Euryops chrysanthemoides

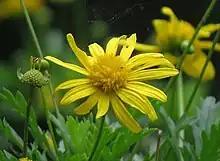
Detail of "Euryops chrysanthemoides" flower

It is a compact, densely branched, leafy, evergreen shrub, 0.5 to 2m in height. The leaf surface is smooth and green. The species was moved to "Euryops" from the genus "Gamolepis" on the basis of chromosome counts.